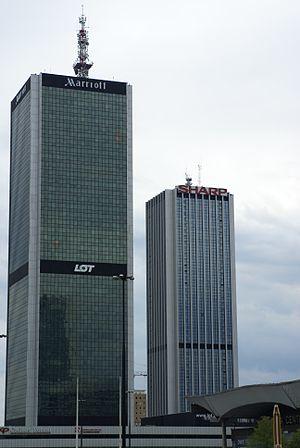
Varsovie est depuis 1596 la capitale de la Pologne et depuis 1999 le chef-lieu de la voïvodie de Mazovie. Elle est située sur la Vistule, à environ 320 km de la mer Baltique et des Carpates. Peuplée par plus d'1,8 million d'habitants, la capitale polonaise est aussi la plus grande ville du pays et la 8ᵉ plus grande de l'Union européenne. Varsovie se divise en dix-huit arrondissements.